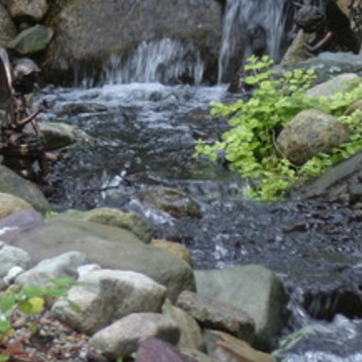
Material: water